Railroad Development Corporation

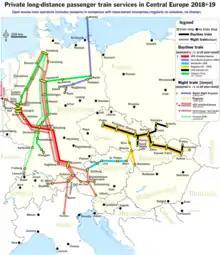
RDC long-distance trains in Germany: BTE-operated Flixtrain between Hamburg and Cologne (green) & "BTE AutoReiseZug" (also green)

Hamburg-Köln-Express (HKX) was founded as a joint venture in November 2009 between RDC (75%), Locomore (17.5%) and railway investor Michael Schabas (7.5%). Services were initially planned to start in August 2010 but this was postponed after the paths it had identified for its services were claimed by Keolis for a proposed Mulhouse to Hamburg open-access service. Keolis later abandoned its plans and HKX was able to reapply for the paths. Operations commenced on July 23, 2012.